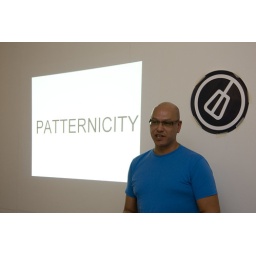
Foto's van 60MM in het VMK. Gemaakt door Sander de Groot; grootsfotografie.nl